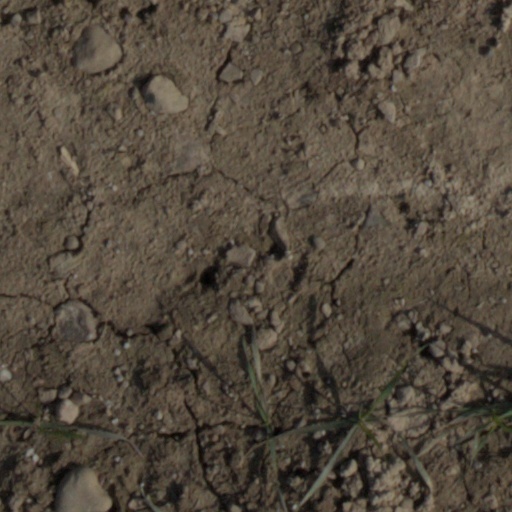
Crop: wheat